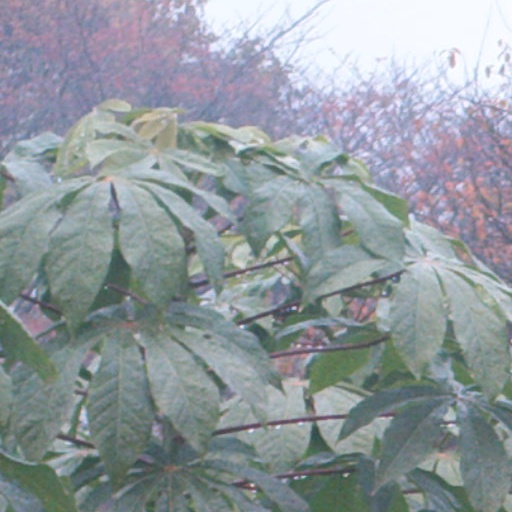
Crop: cassava